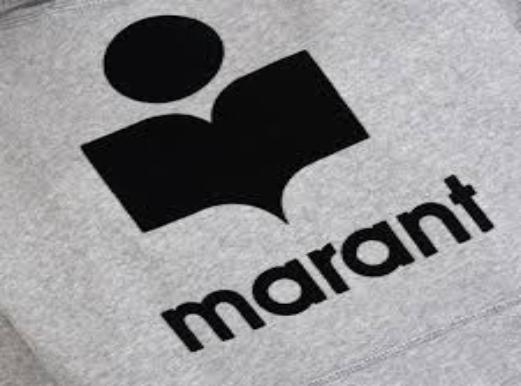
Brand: Isabel Maran-1
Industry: Clothes